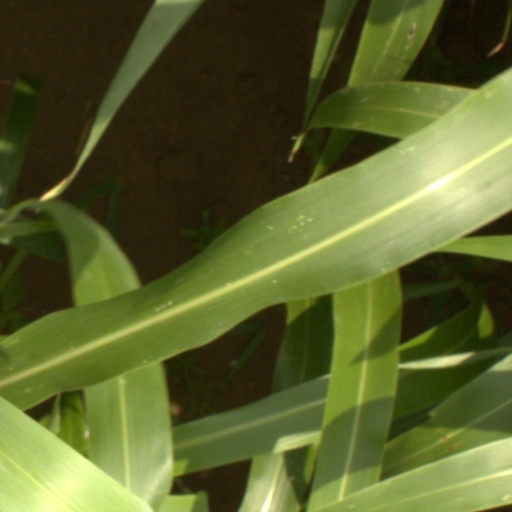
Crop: sorghum